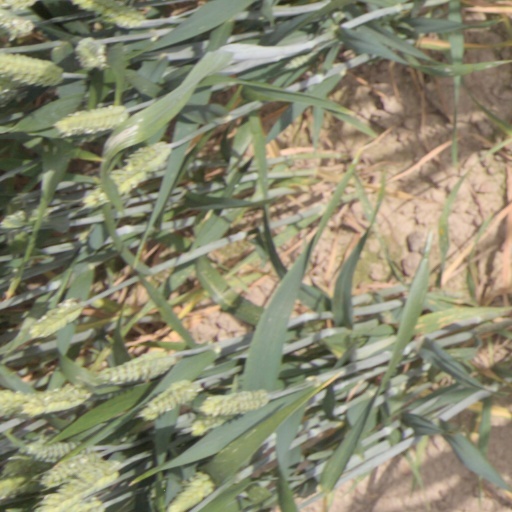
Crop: wheat